Conservation and restoration of glass objects

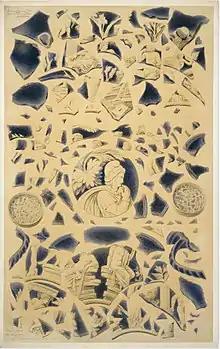
Fragments of Portland Vase, 1845 watercolor by Thomas H. Shepherd

Conservation and restoration of glass objects is one aspect of conservation and restoration of cultural heritage. The nature and varying composition of the material, and the variety of types of object made from it, demand certain specialized techniques. The conservator needs to be aware of "agents of deterioration" presenting particular risk to glass objects, and how to prevent or counteract their effects. Relevant education and training is available in certain countries through museums, conservation institutes and universities.